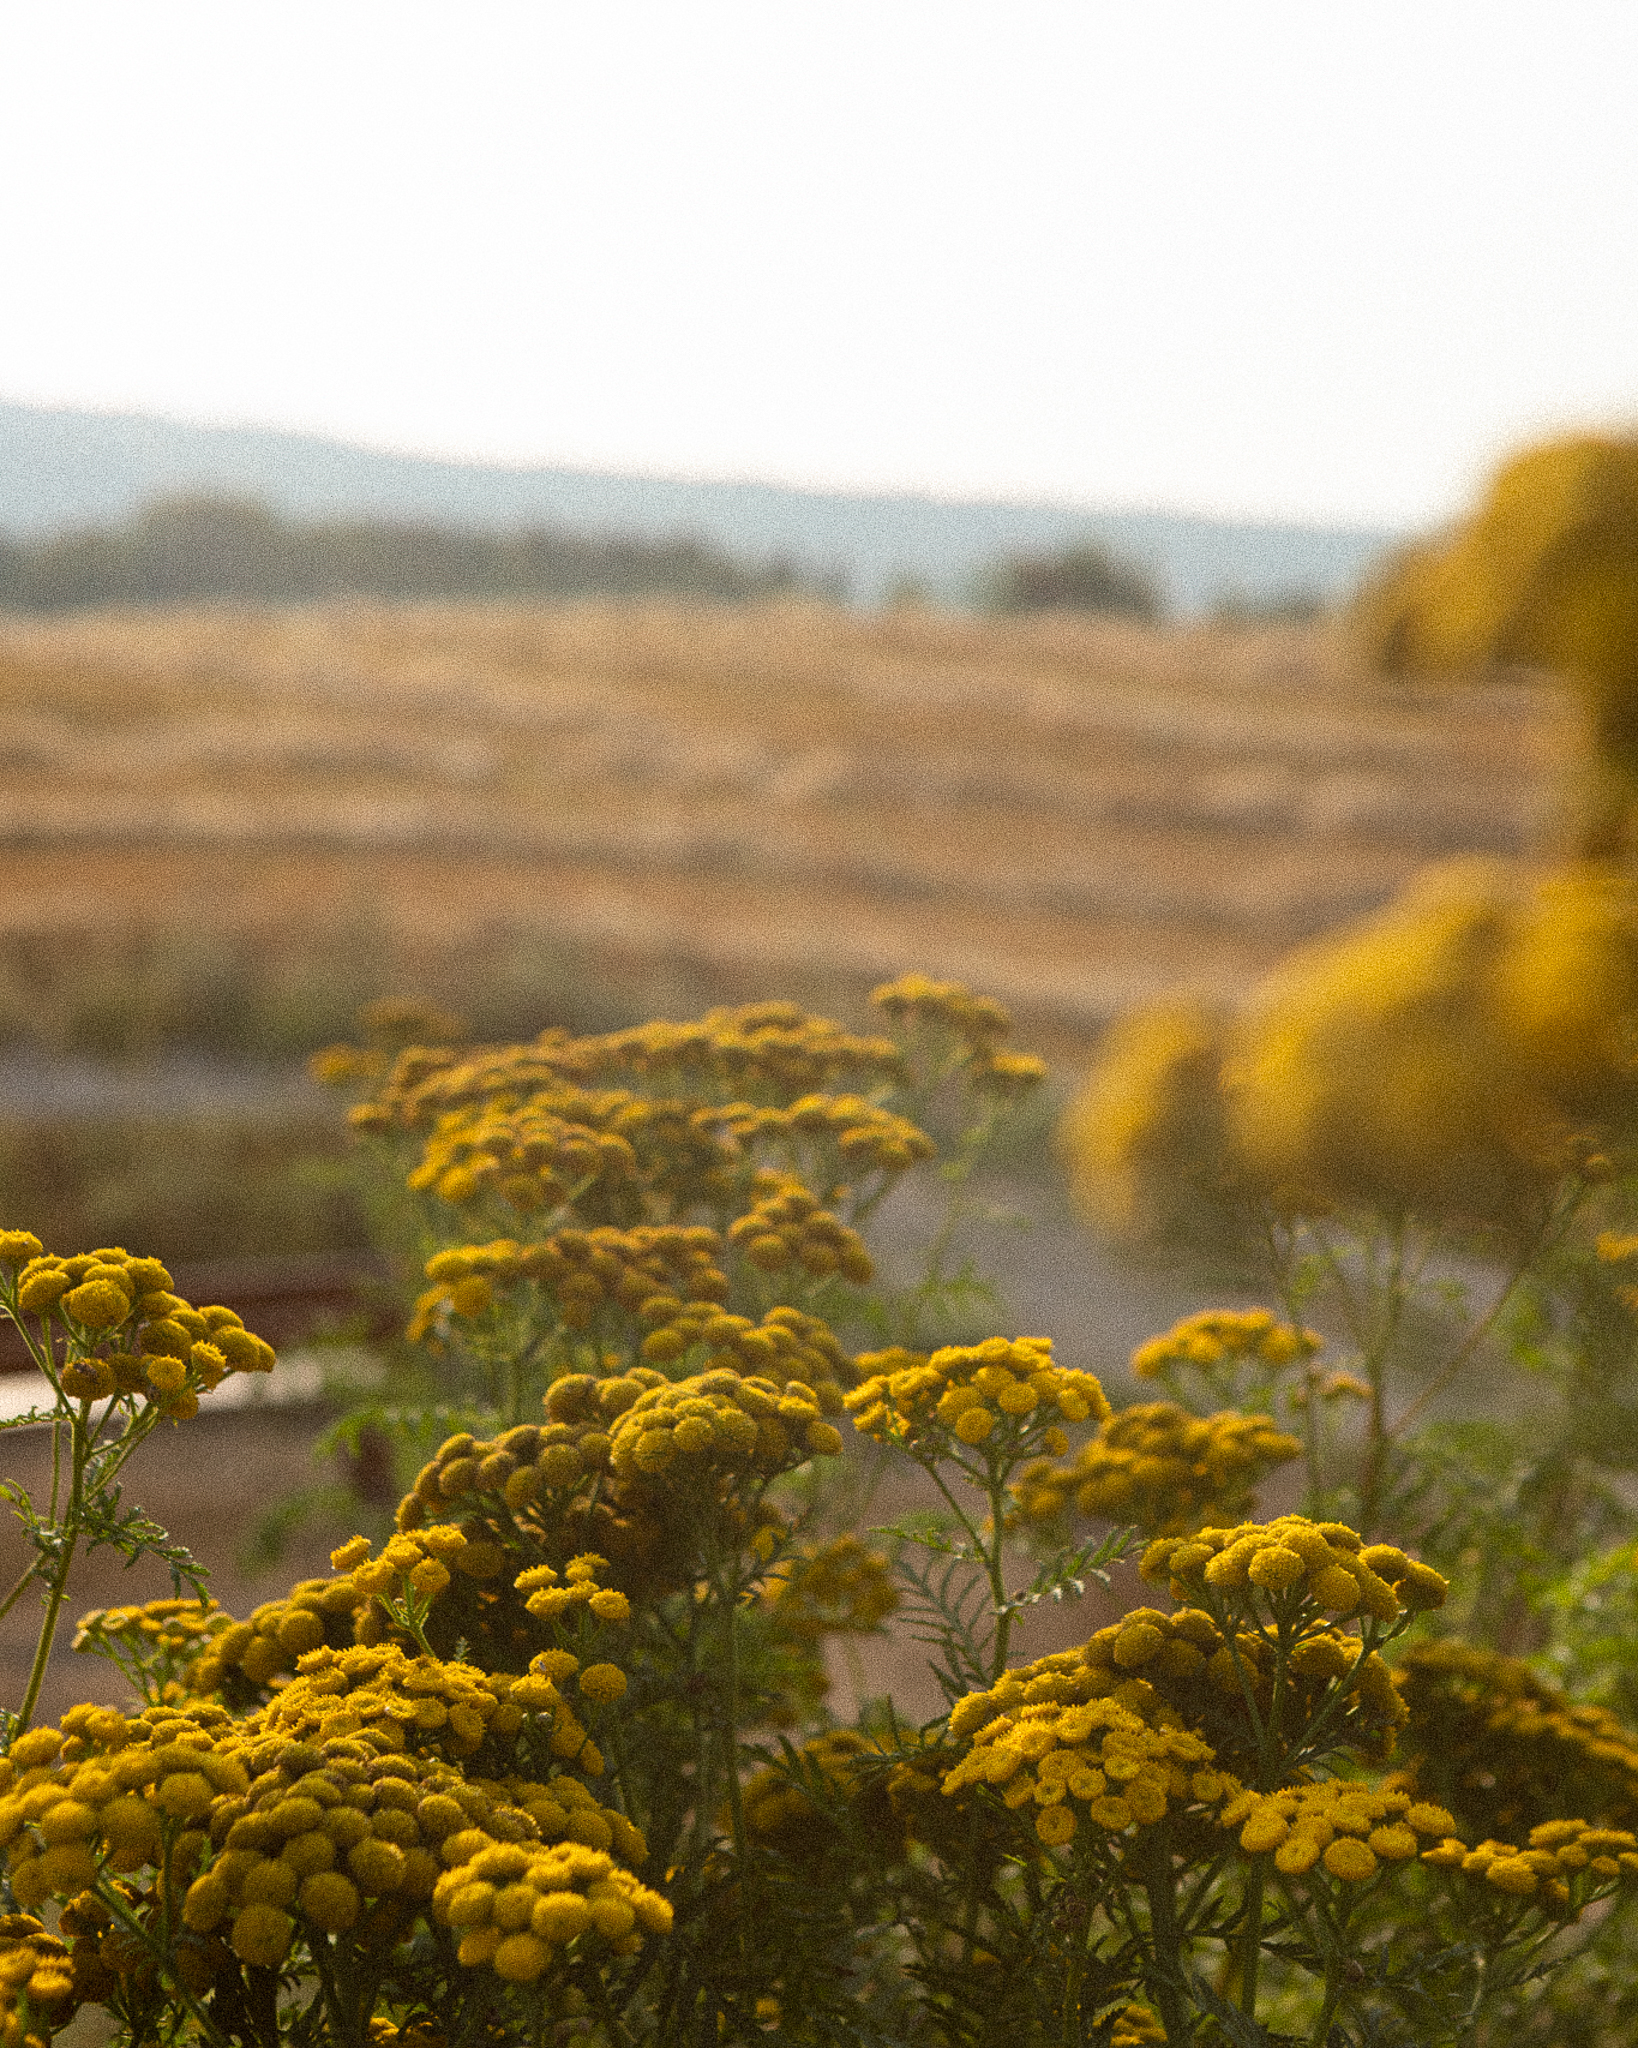
flower, plant, plant community, sky, ecoregion, natural landscape, vegetation, biome, grass, grassland, landscape, meadow, grass family, herbaceous plant, road, flowering plant, prairie, hill, Forb, field, mountain, subshrub, wildlife, wilderness, steppe, shrubland, chaparral, nature reserve, horizon, wildflower, mustard and cabbage family, pasture, shrub, soil, rock, daisy family, tundra, sunflower, herb, savanna, evening, parsley family, Heracleum plant